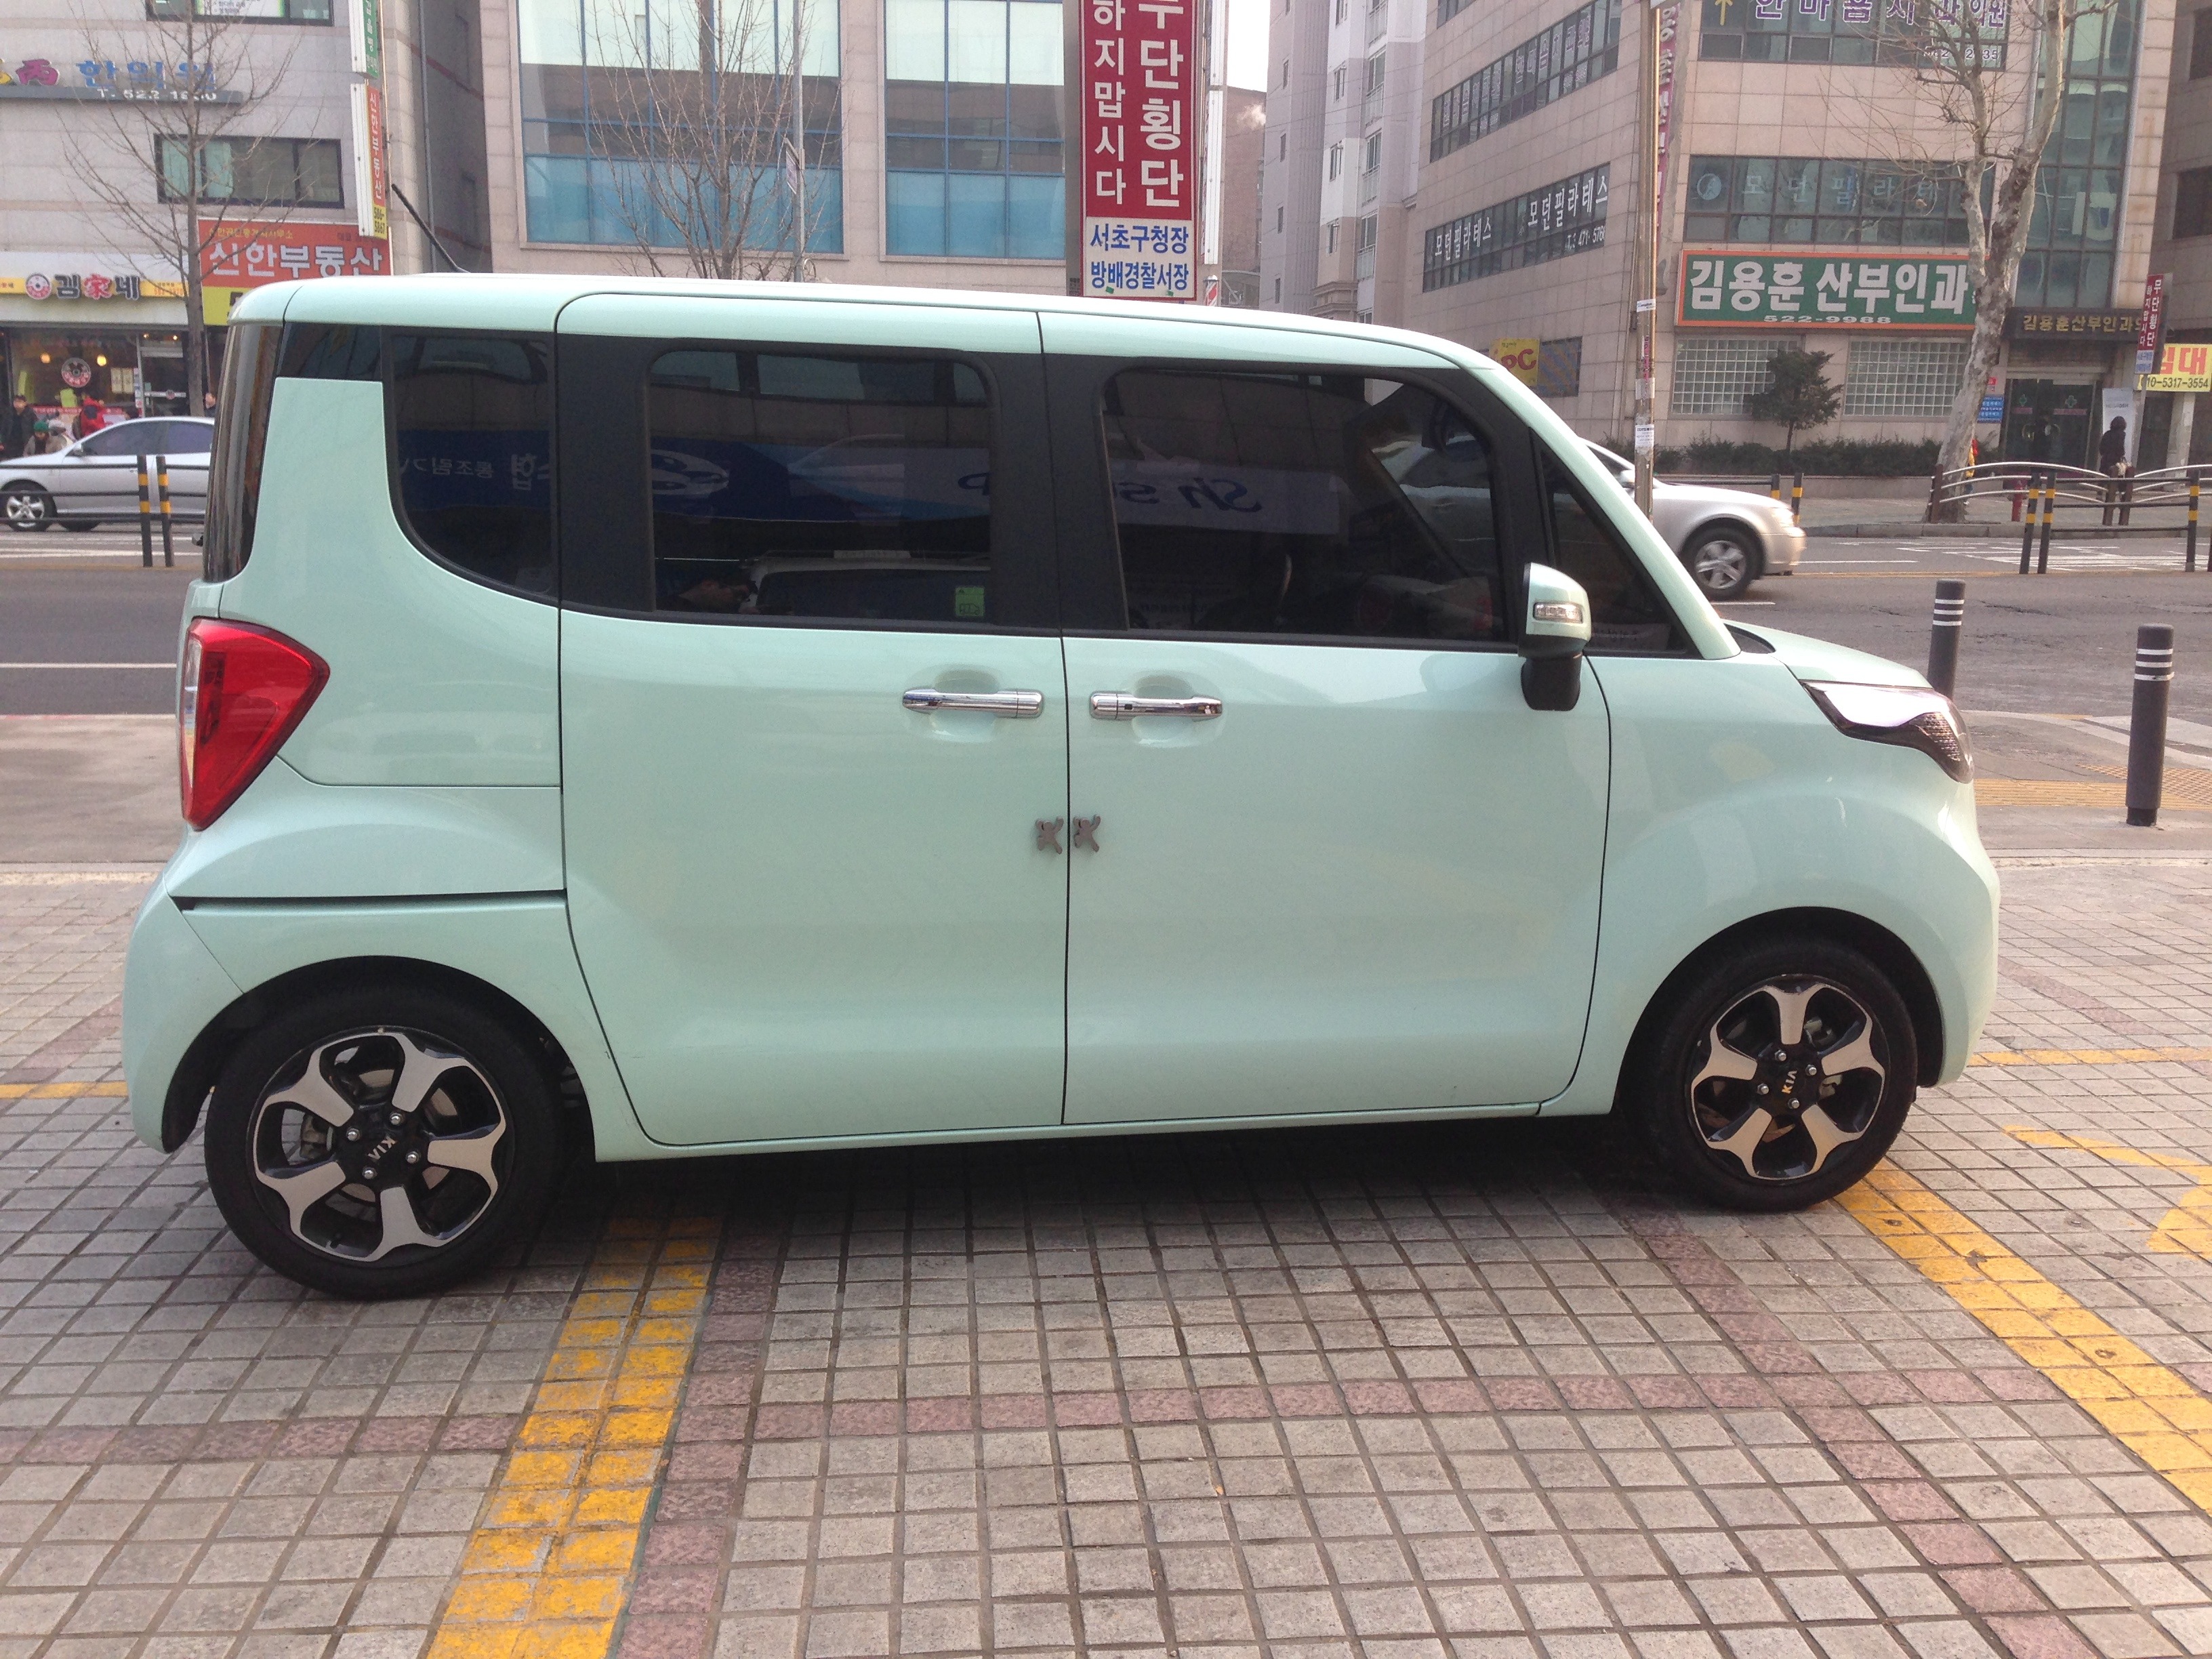
car, automobile, driving, city, transportation, transport, vehicle, drive, auto, automotive, hatchback, motor, sedan, suzuki, minivan, commercial vehicle, land vehicle, automobile make, compact car, luxury vehicle, microvan, compact sport utility vehicle, suzuki wagon r